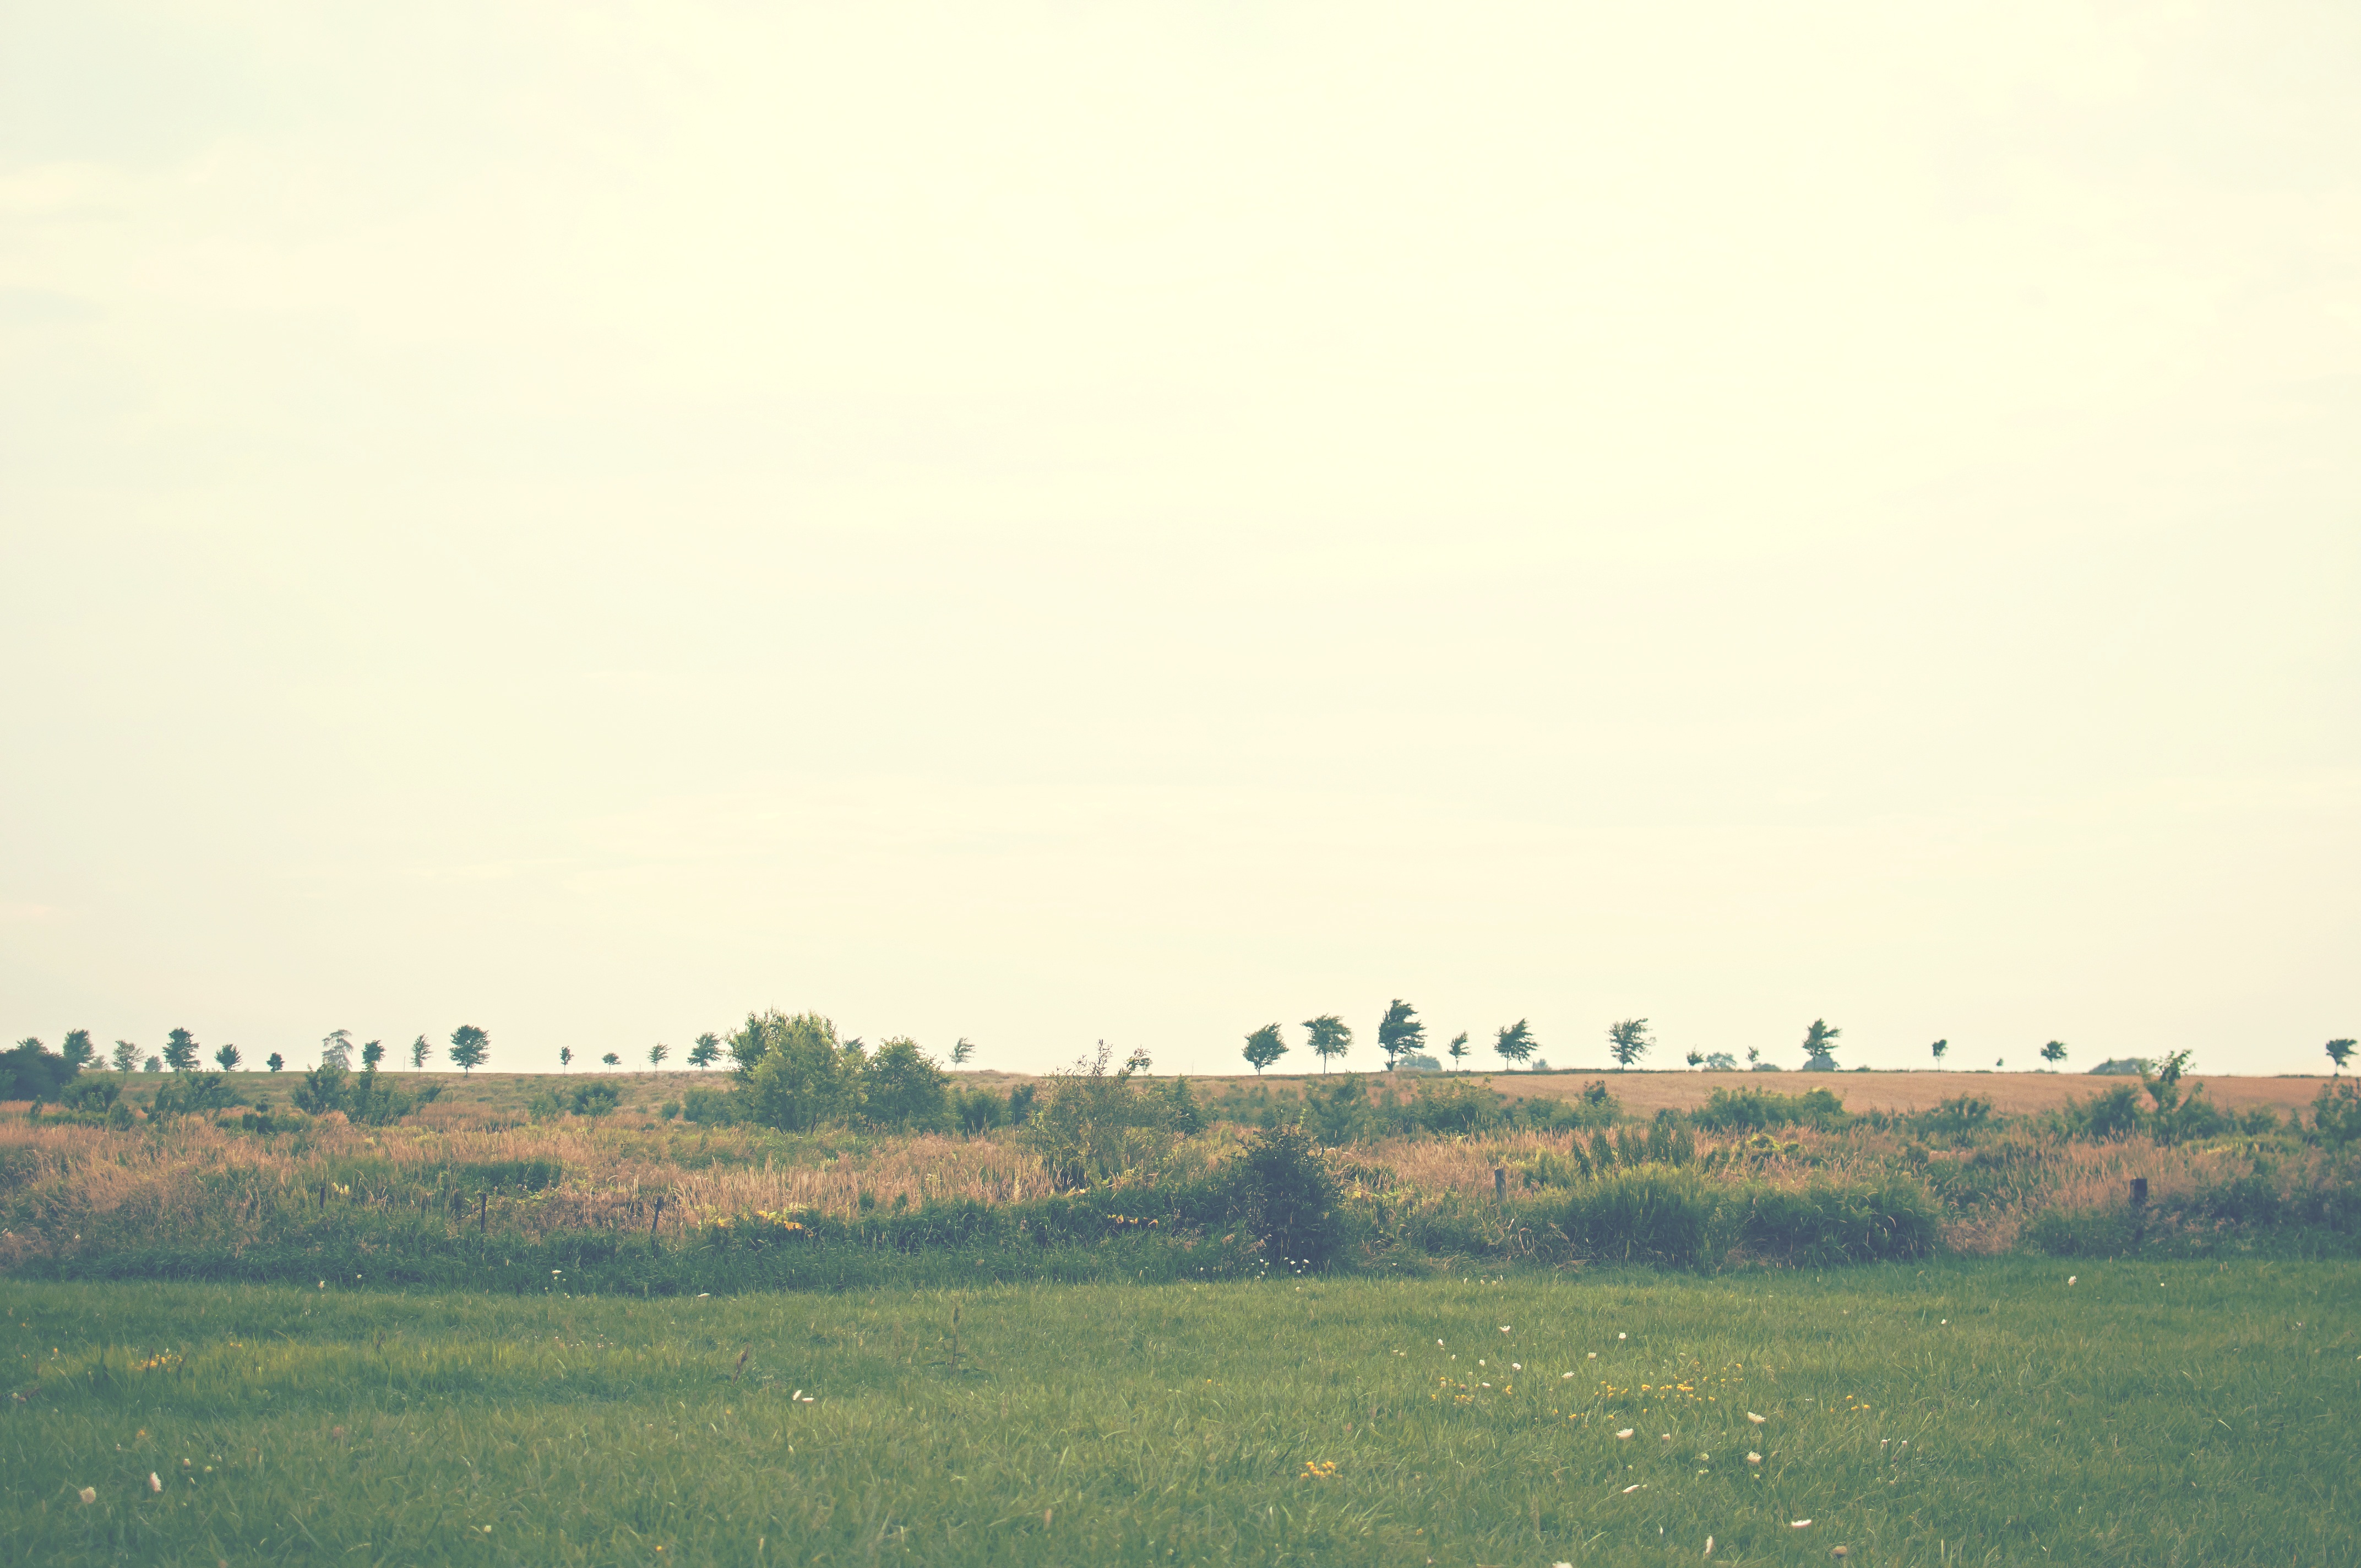
landscape, nature, grass, outdoor, horizon, cloud, sky, skyline, field, meadow, prairie, countryside, sunlight, morning, hill, dawn, dusk, evening, rural, green, haze, plain, trees, vegetation, embankment, ecosystem, rural area, atmospheric phenomenon, human settlement, atmosphere of earth